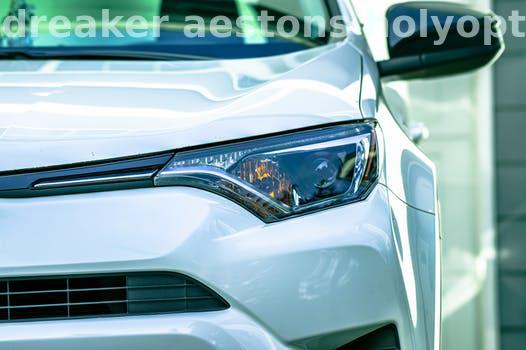
Label: Watermark